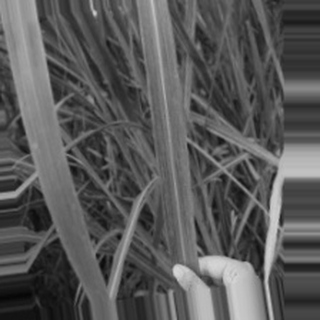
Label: sugarcane_bacterial_blight